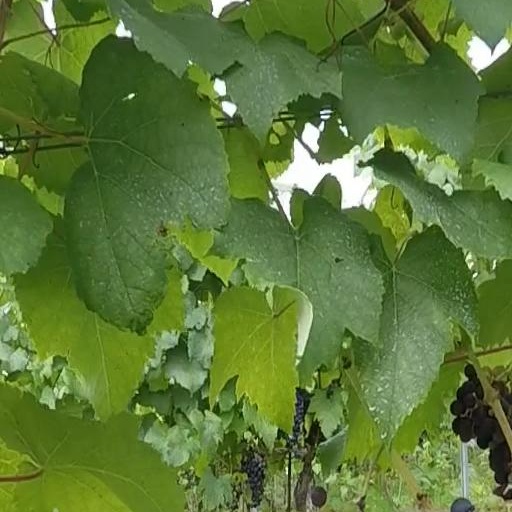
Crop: grape